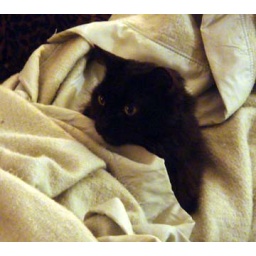
it's a black cat. in a blanket. smart kitty. that house was freakin COLD